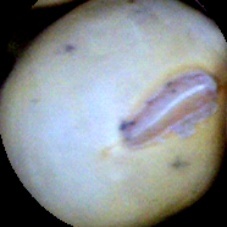
Label: Intact